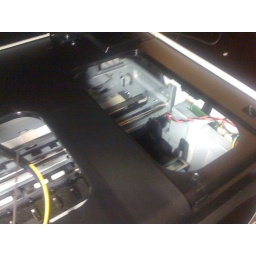
The box making noise is that metal box in the lower right with the two white connectors on top.